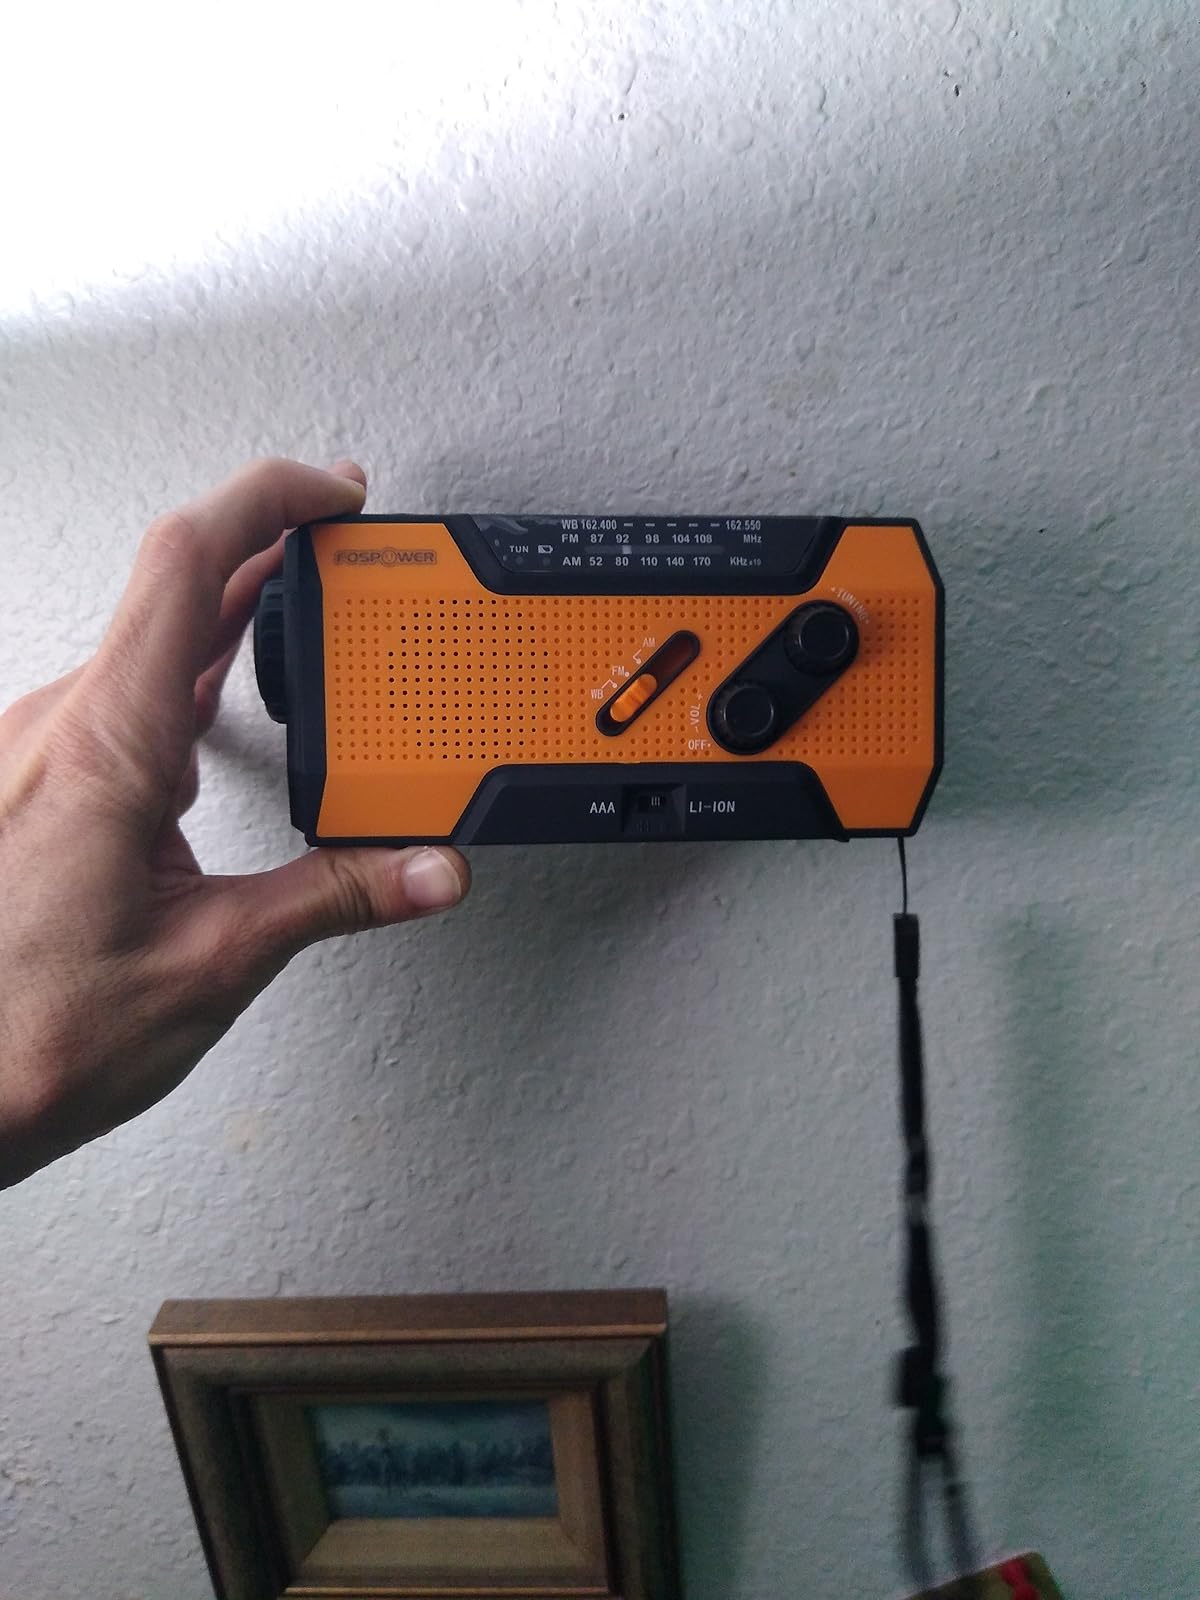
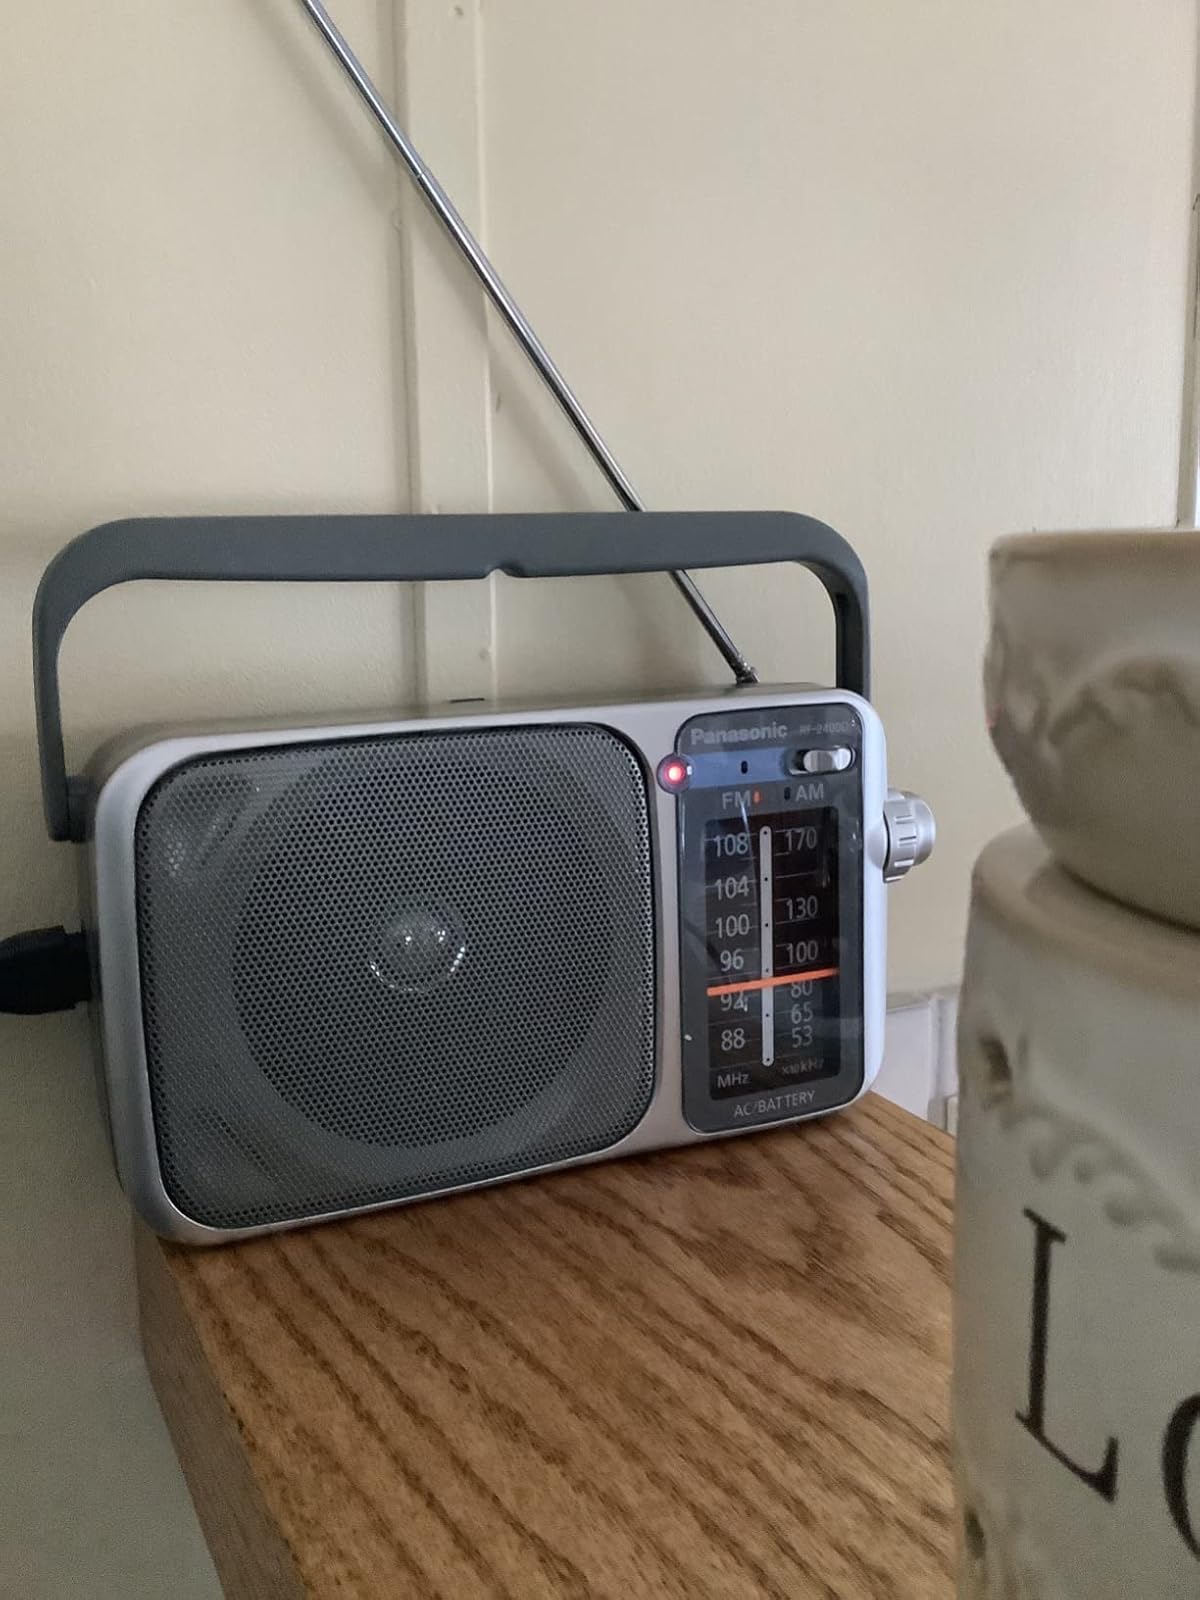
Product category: radio
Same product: no